Khawaja Muhammad Sharif

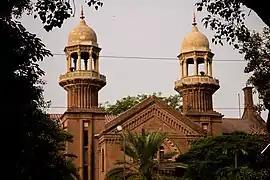
Lahore High Court

Khawaja Muhammad Sharif (9 December 1949 – 5 November 2018) was a Pakistani judge who served as Chief Justice of Lahore High Court from 13 April 2009 to 8 December 2010.